Bilevel rail car

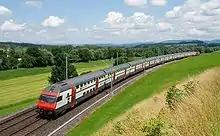
IC 2000 between Zürich and Luzern with the control car leading the train

In 2012, a prototype double-decker rail carriage was made at the TVZ Tver Carriage Building Factory for the RZD Russian Railways company. This prototype carriage is a sleeping car with four-berth compartments and a total capacity of 64 passengers.